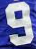
Number: 9